Football (word)

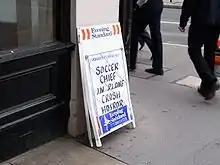
An example of the word "soccer" used in London in August 2006

The general use of "football" in the United Kingdom tends to refer to the most popular code of football in the country, which in the cases of England and Scotland is association football. However the term "soccer" is understood by most as an alternative name for association football. The word "soccer" was a recognised way of referring to association football in the UK until around the 1970s, when it began to be perceived incorrectly as an Americanism.